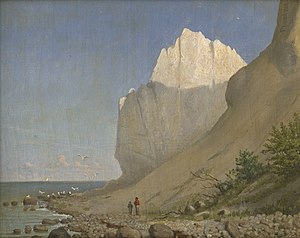
F.C. Lund (maler)
Frederik Christian Lund, Sommereftermiddag ved Stevns Klint, 1861
Frederik Christian Lund var en dansk genre- og historiemaler.